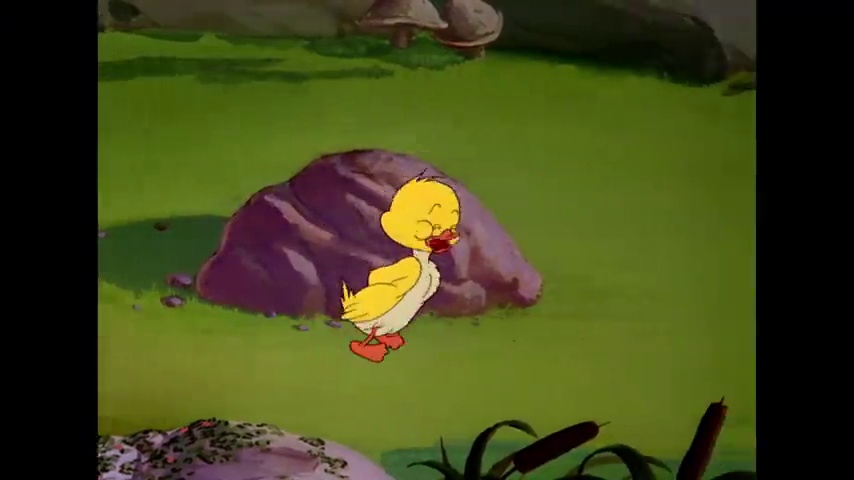
Portrait style: Cartoon Portrait